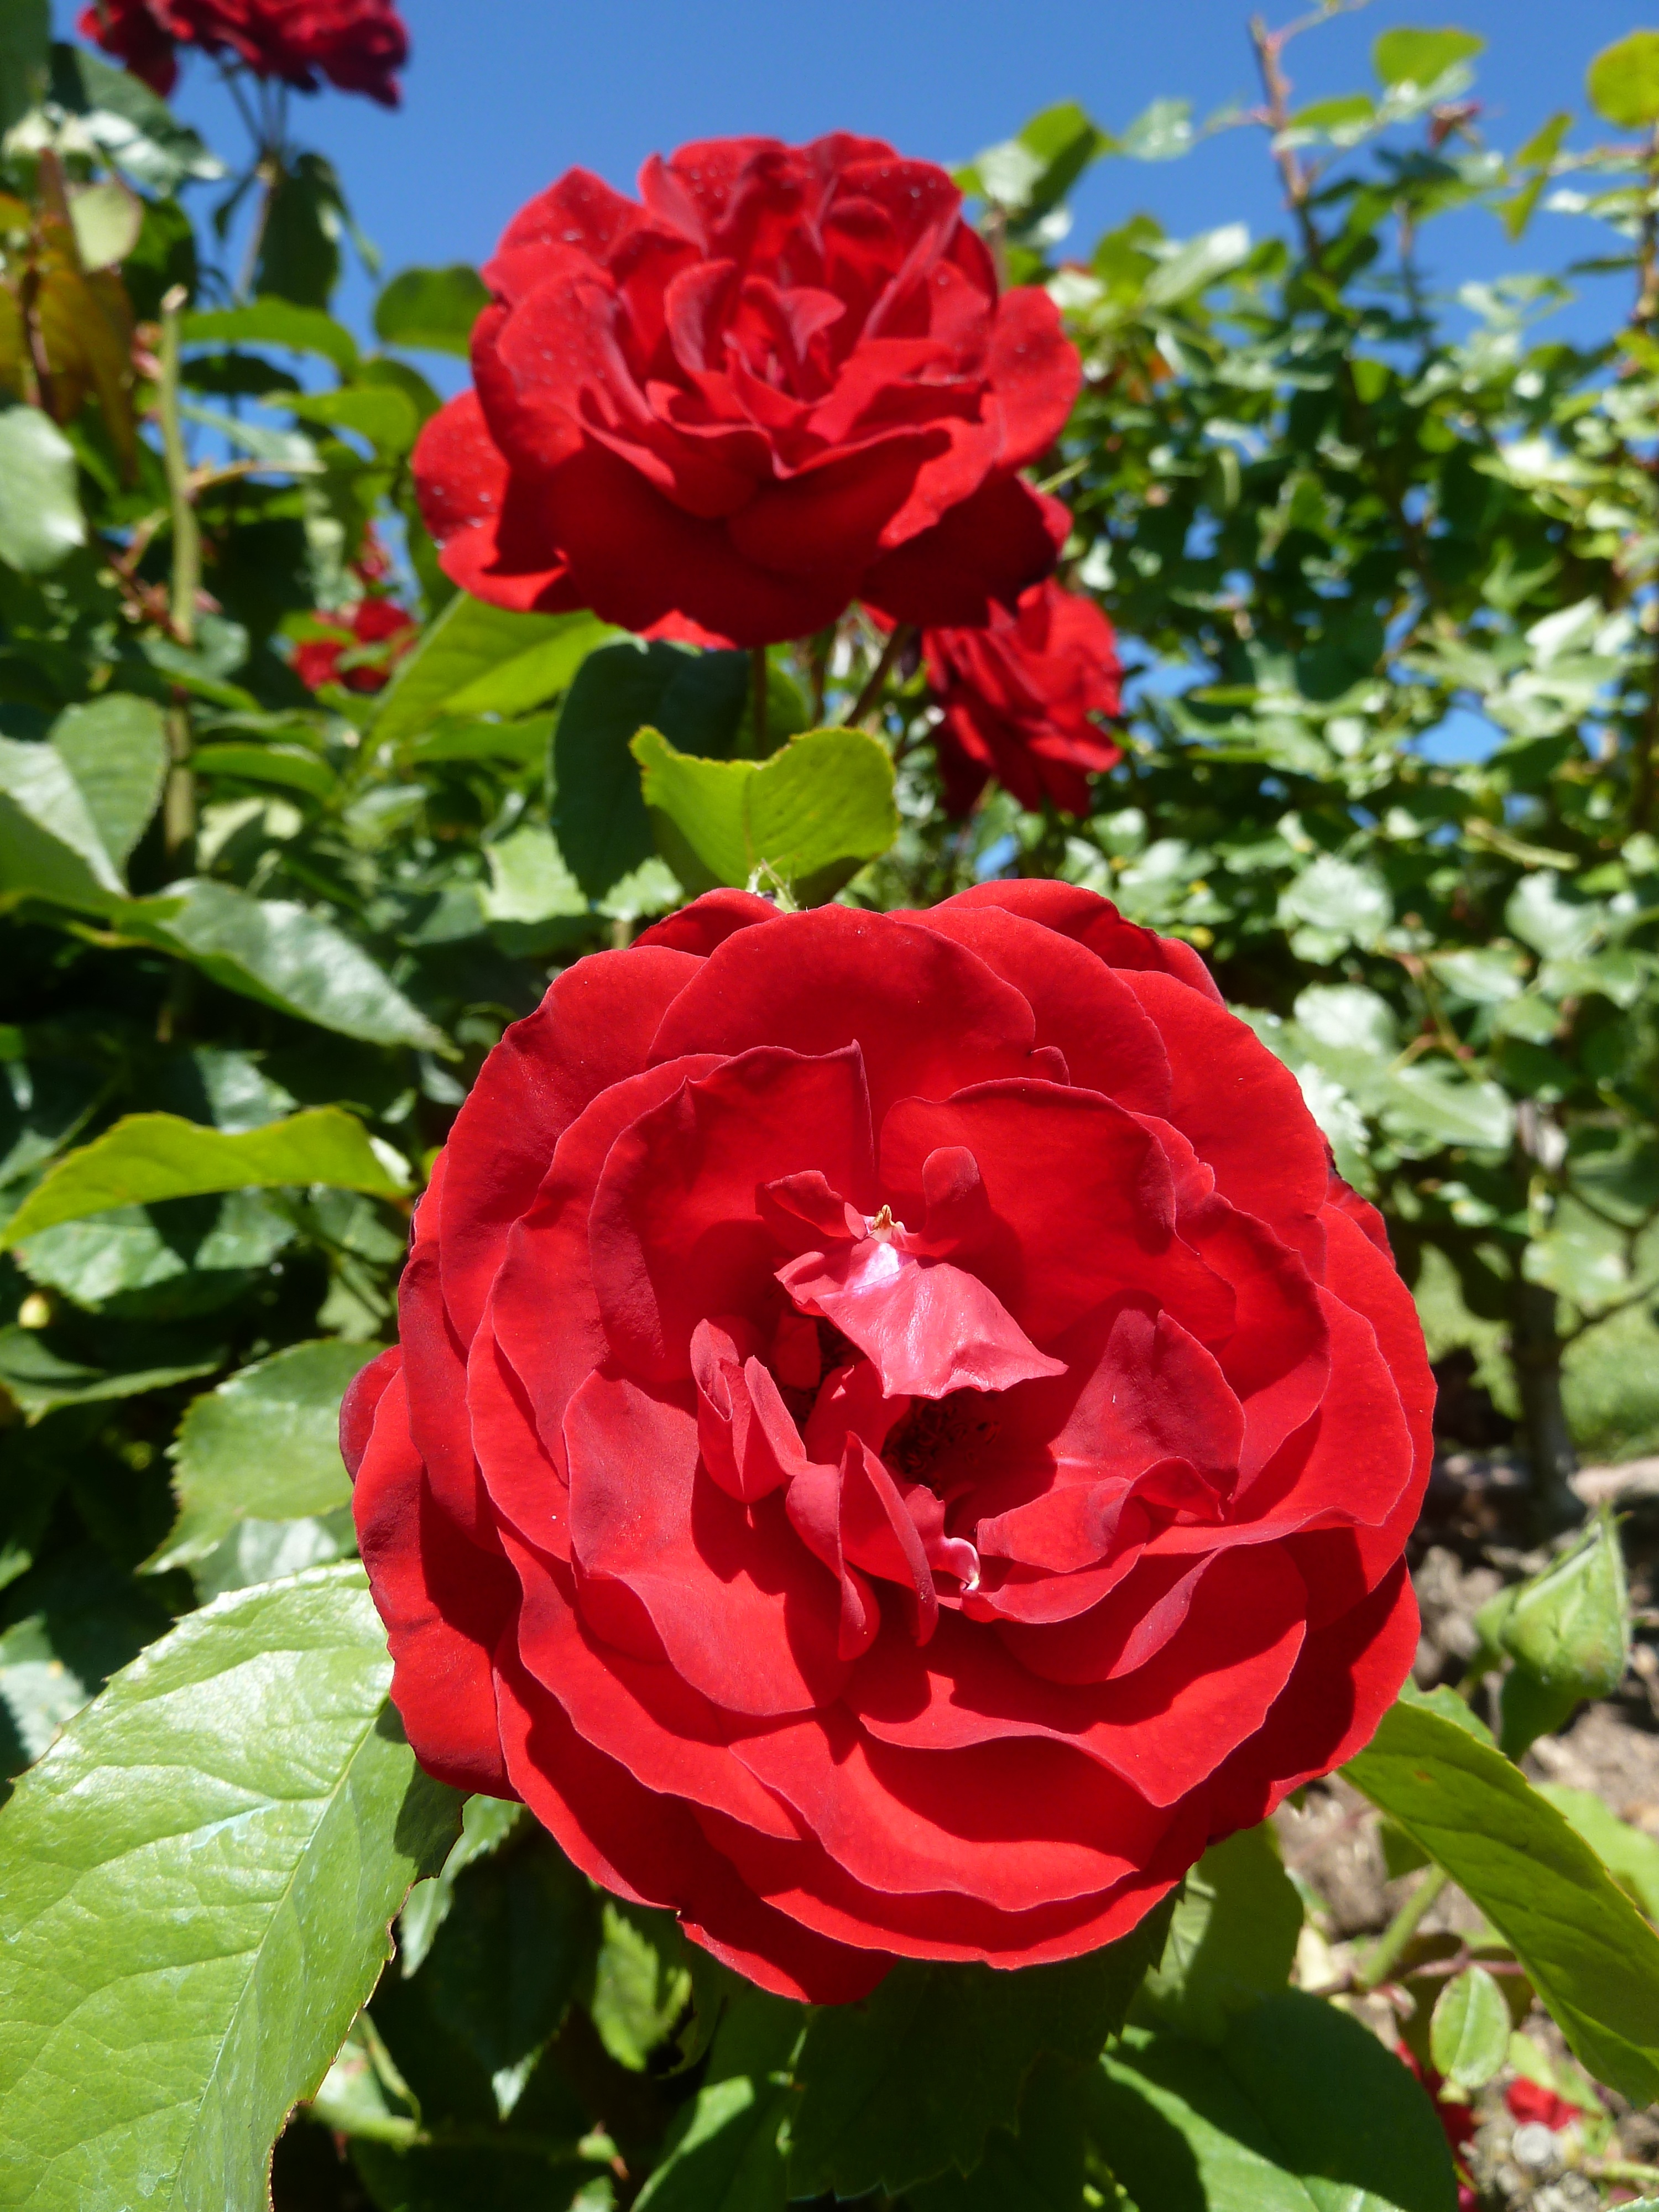
plant, flower, petal, bush, rose, red, close, floribunda, flowering plant, garden roses, rose family, annual plant, land plant, rosa centifolia, rose order